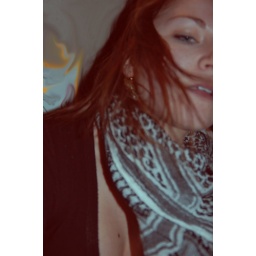
running from the car to go see sparks and the scenic. so fucking in love with those boys. 2.14